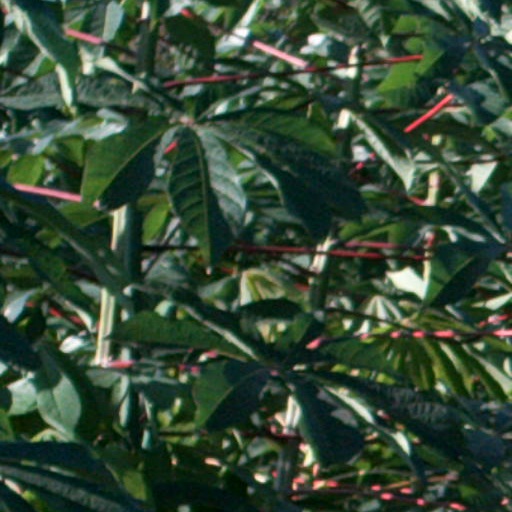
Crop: cassava